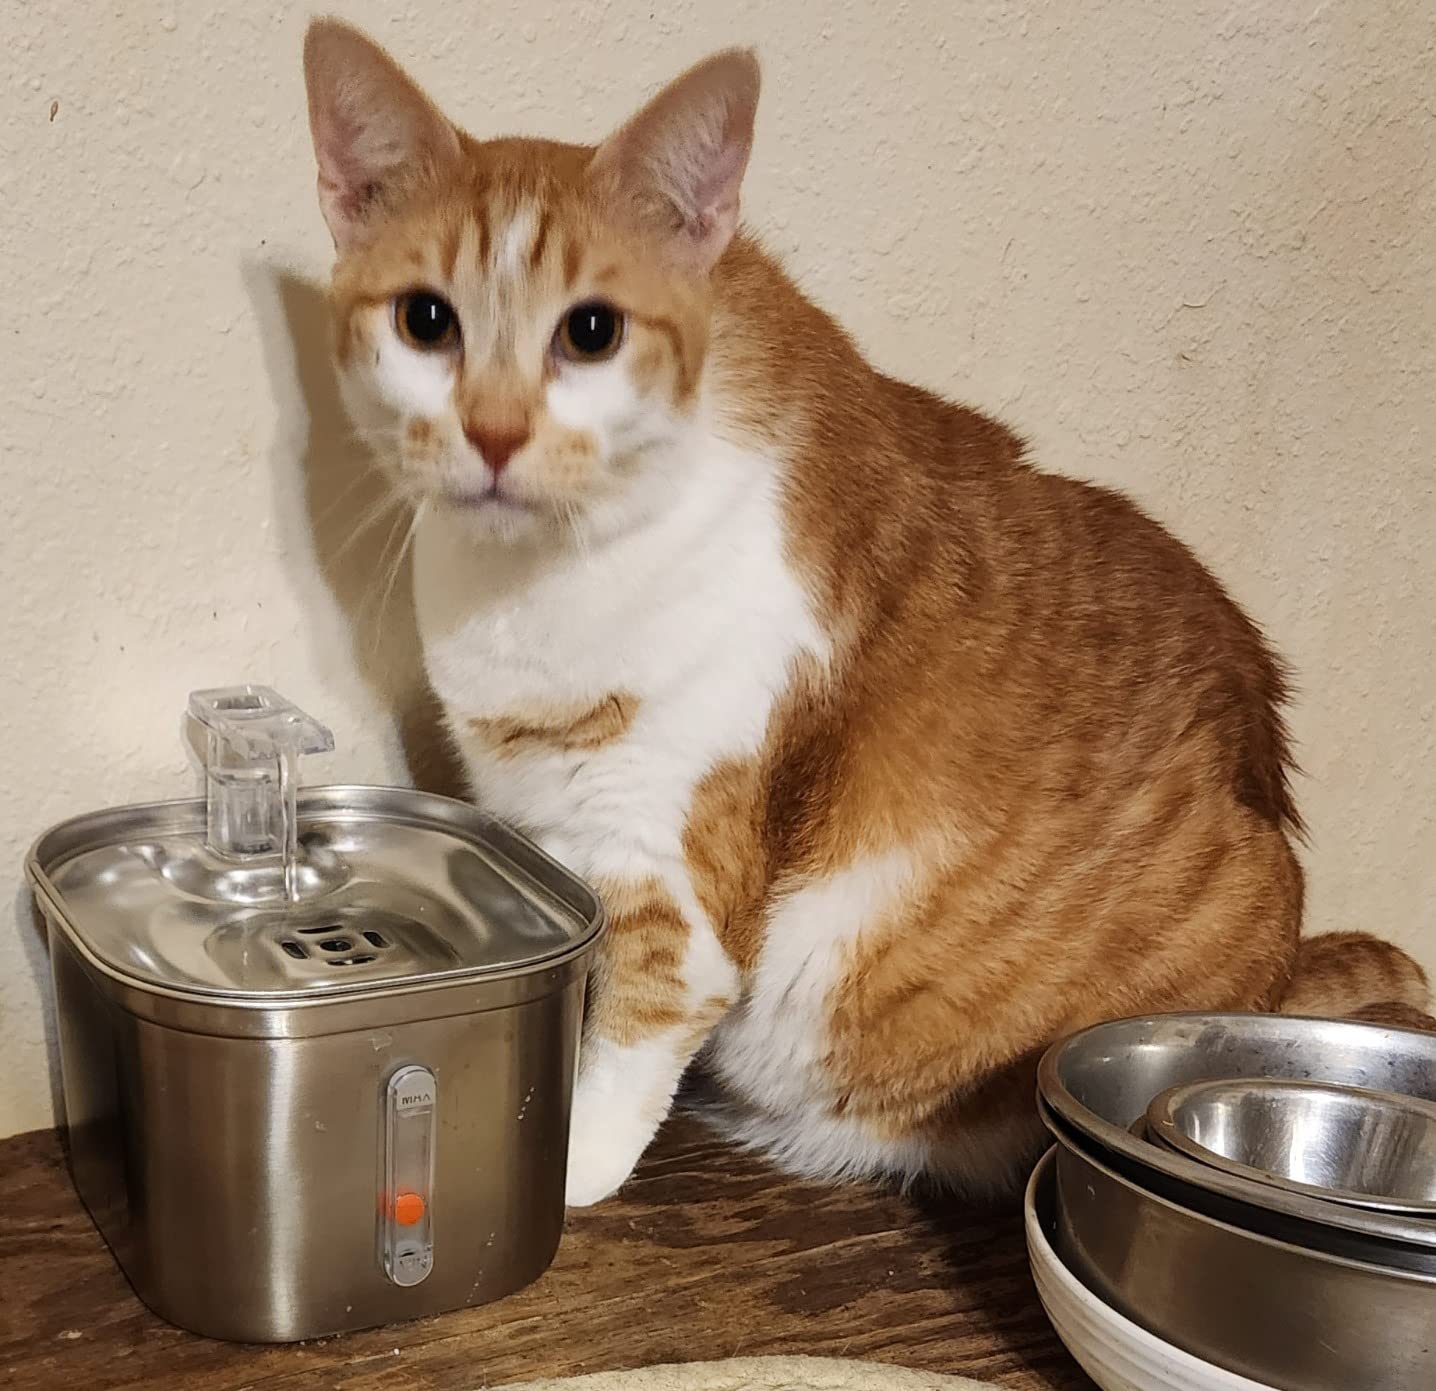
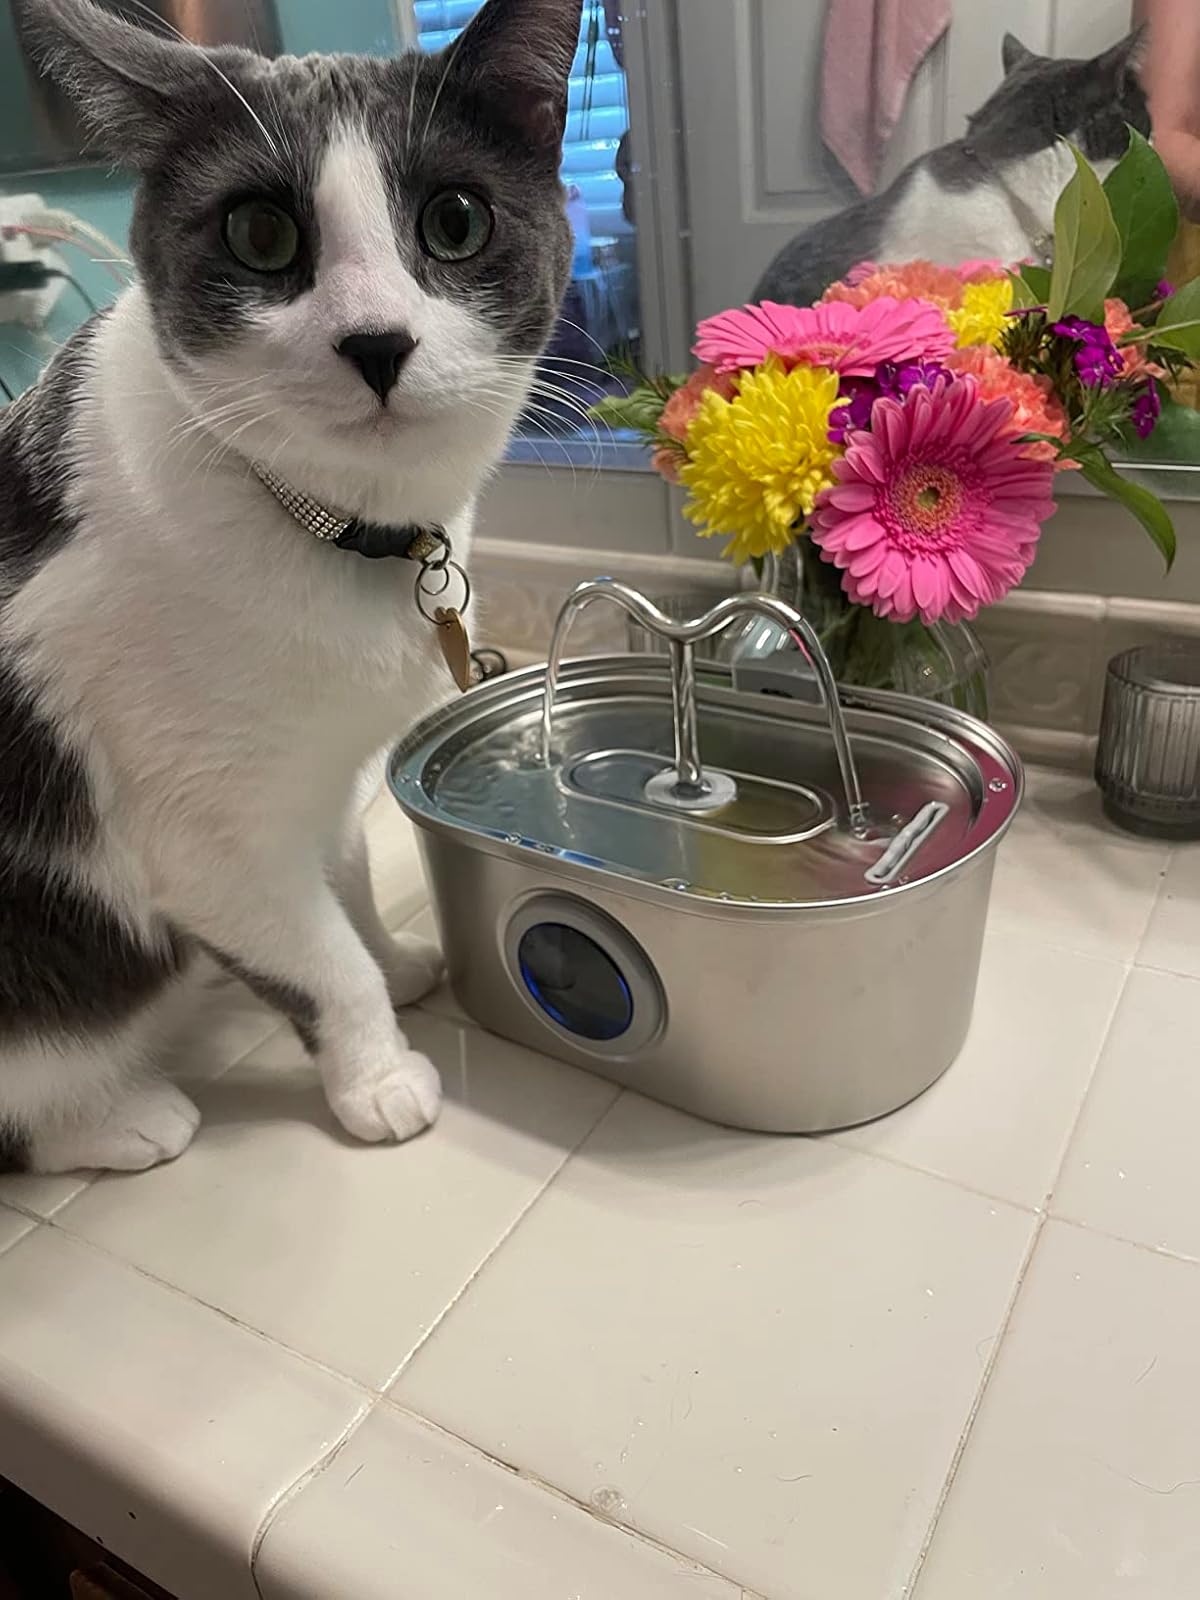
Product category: items_bowl
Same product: no